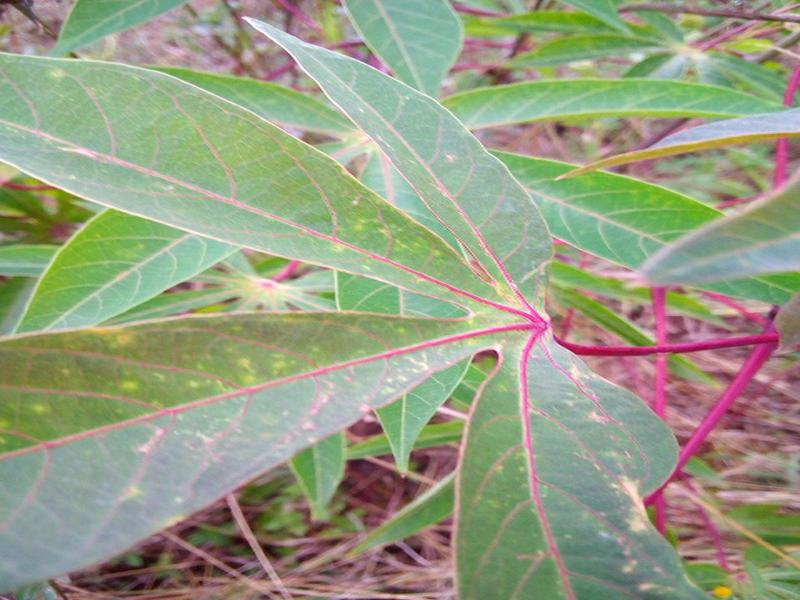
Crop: cassava
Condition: green_mottle